1980 Hebron attack

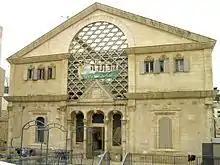
Beit Hadassah in Hebron, location of the terrorist attack

On 2 May 1980, six Jews – three Israelis, two American Israelis, and one Canadian – were killed, and another 20 Jews were injured at 7:30 pm on a Friday night as they returned home from Sabbath prayer services at the Cave of the Patriarchs in Hebron. Five of the six killed were yeshiva students aged 20–21. They were attacked with gunfire and grenades from the rooftops around a small alley.